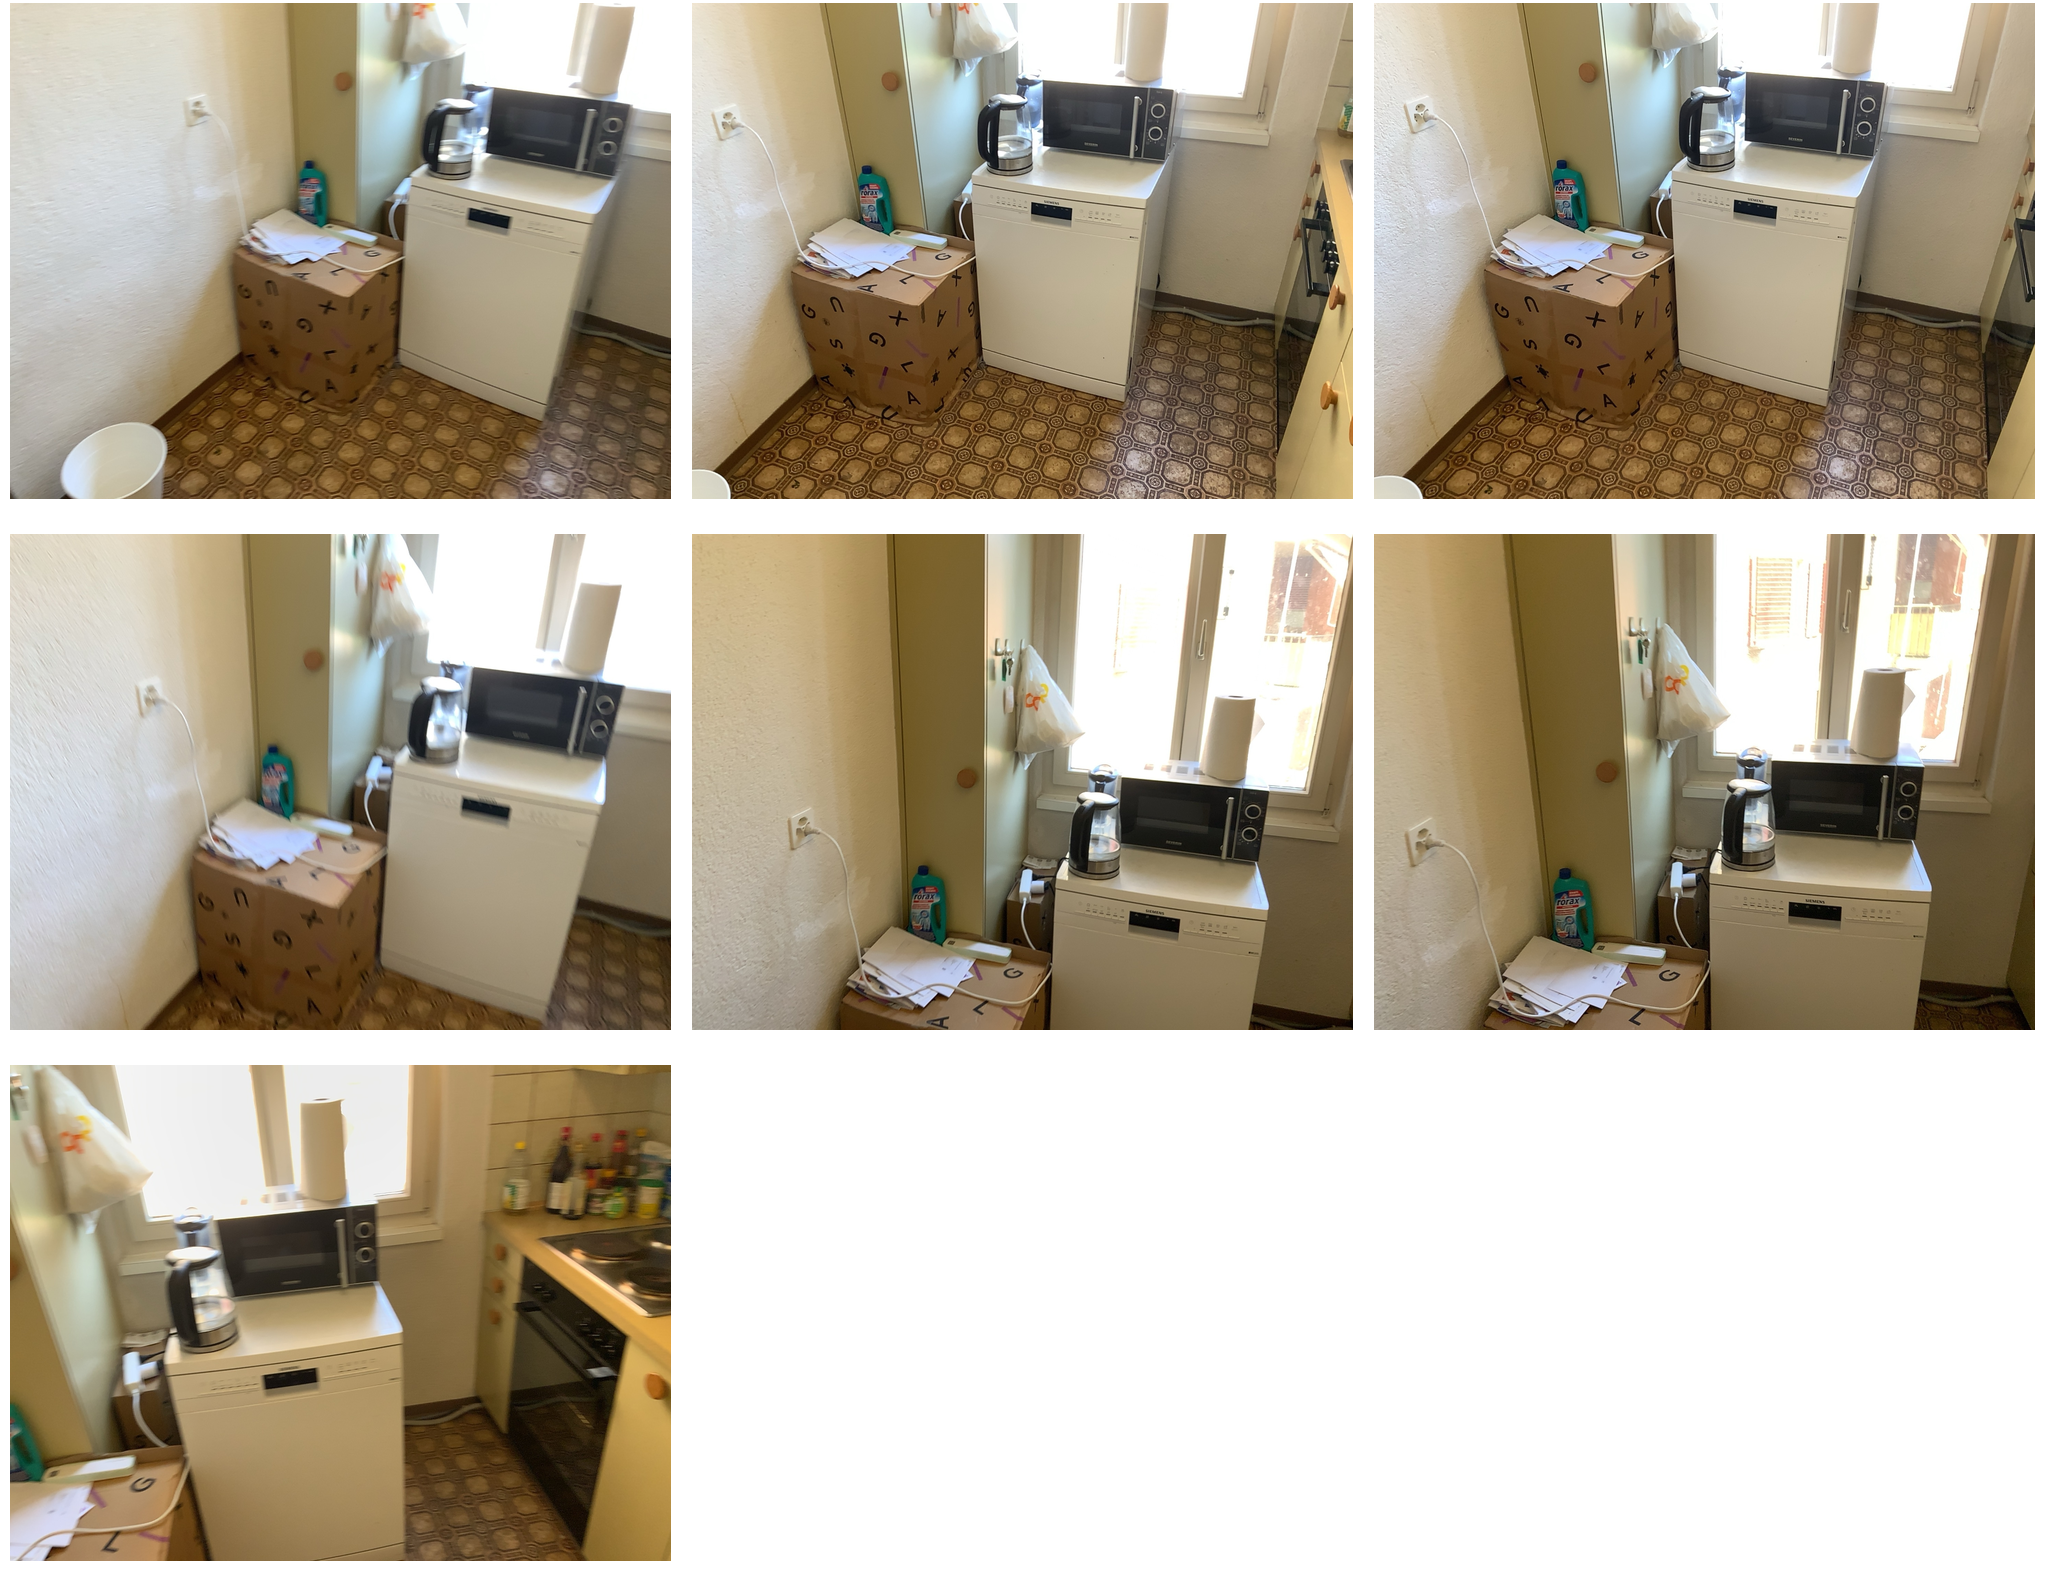Task instruction: Open the microwave oven.
Answer: {"task_instruction": "Open the microwave oven.", "nodes": ["handle", "microwave oven"], "edges": [{"functional_relationship": "openorclose", "object1": "handle", "object2": "microwave oven", "spatial_relations": ["in_front_of", "close"], "is_touching": true}], "action_type": "pull", "function_type": "open_close_control"}